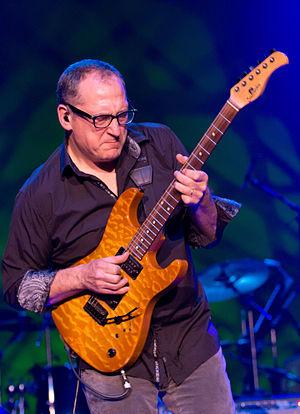
Charles Samuel Loeb, dit Chuck Loeb, est un guitariste de jazz américain né le 7 décembre 1955 à Nyack dans l'État de New York et mort le 31 juillet 2017.